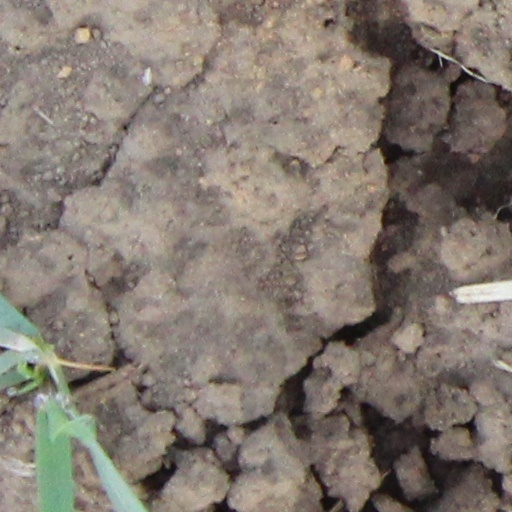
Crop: wheat